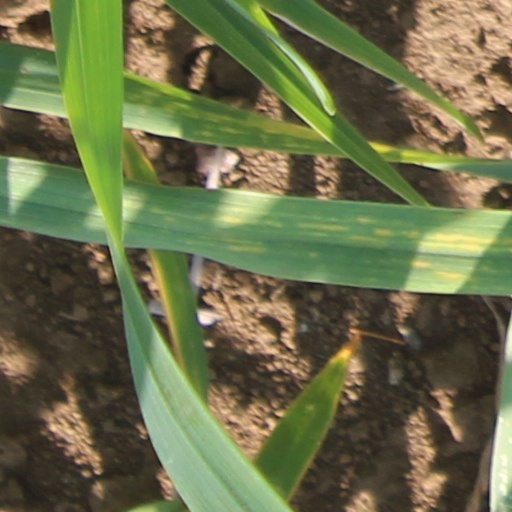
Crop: wheat